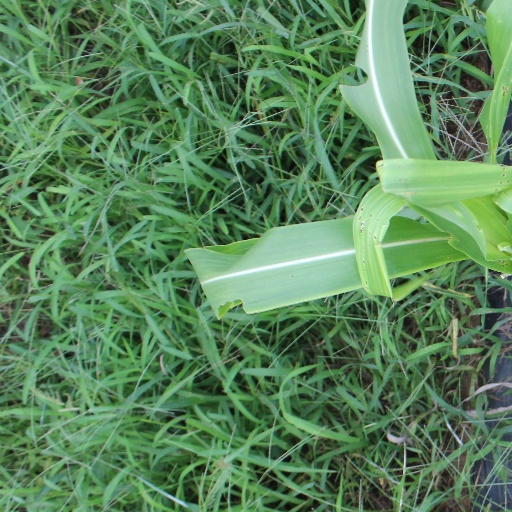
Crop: sorghum